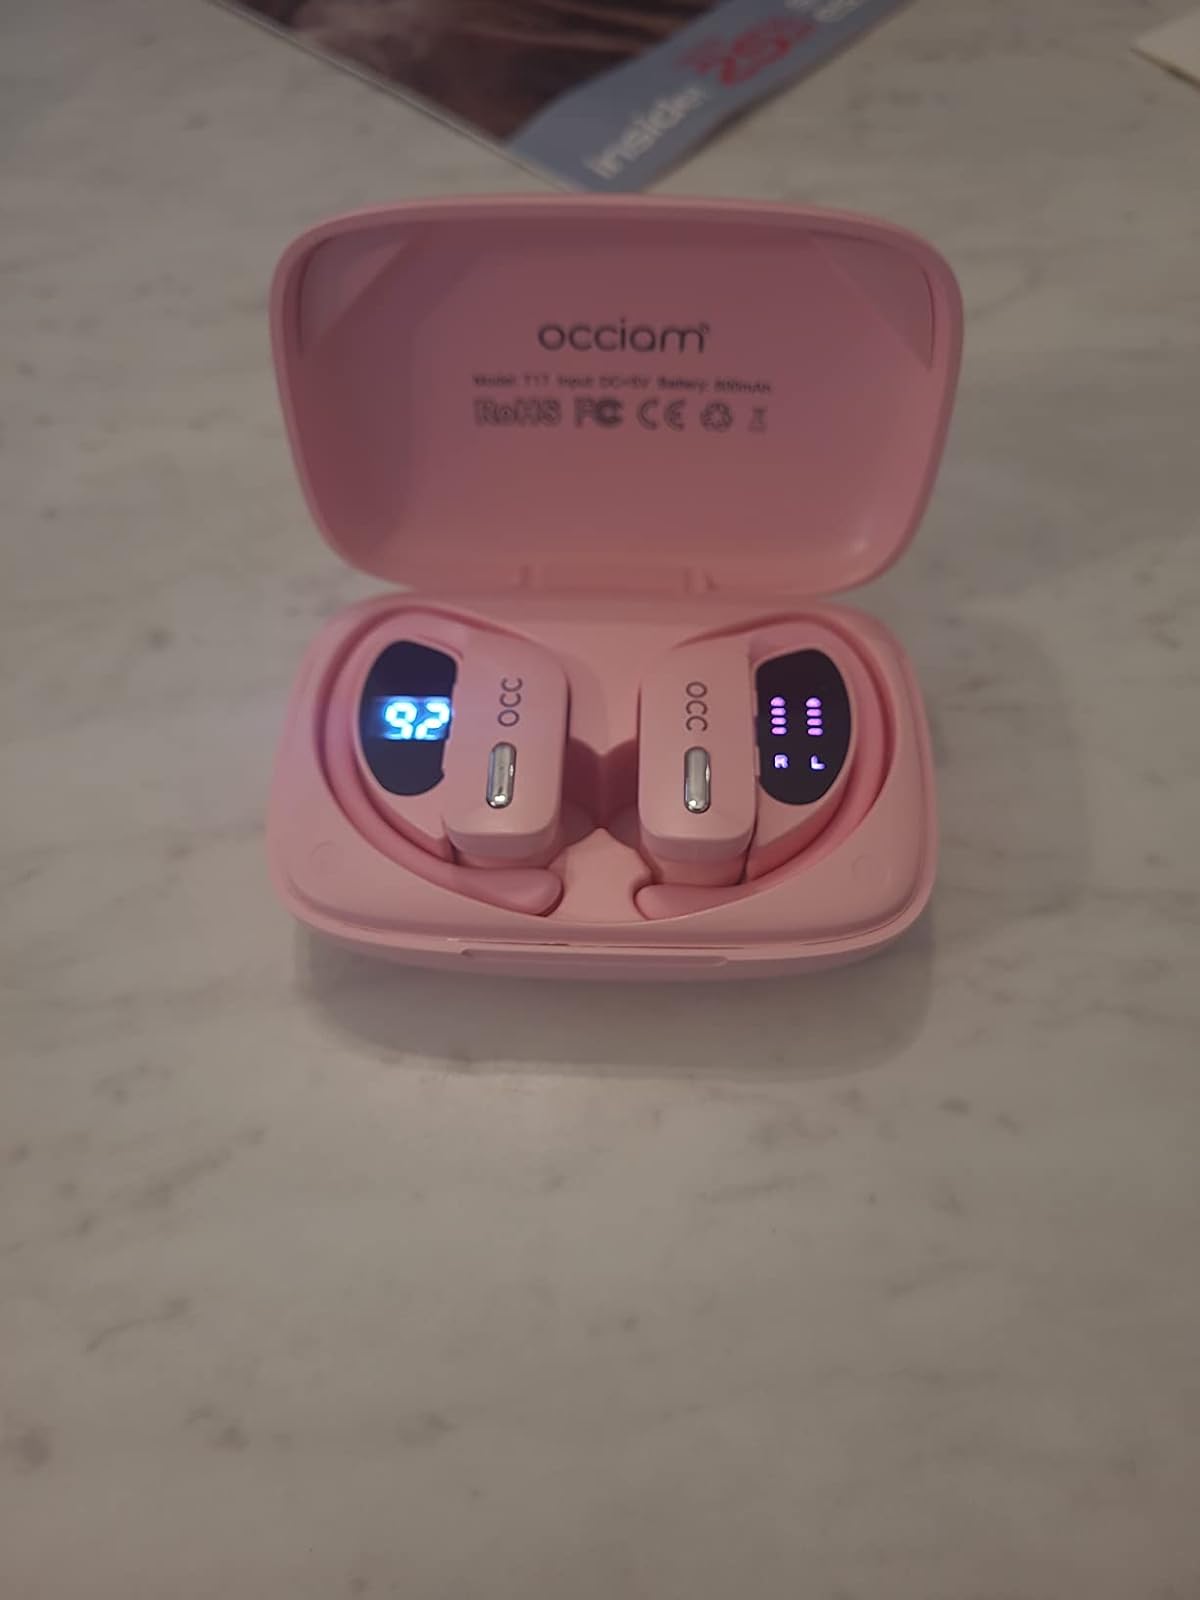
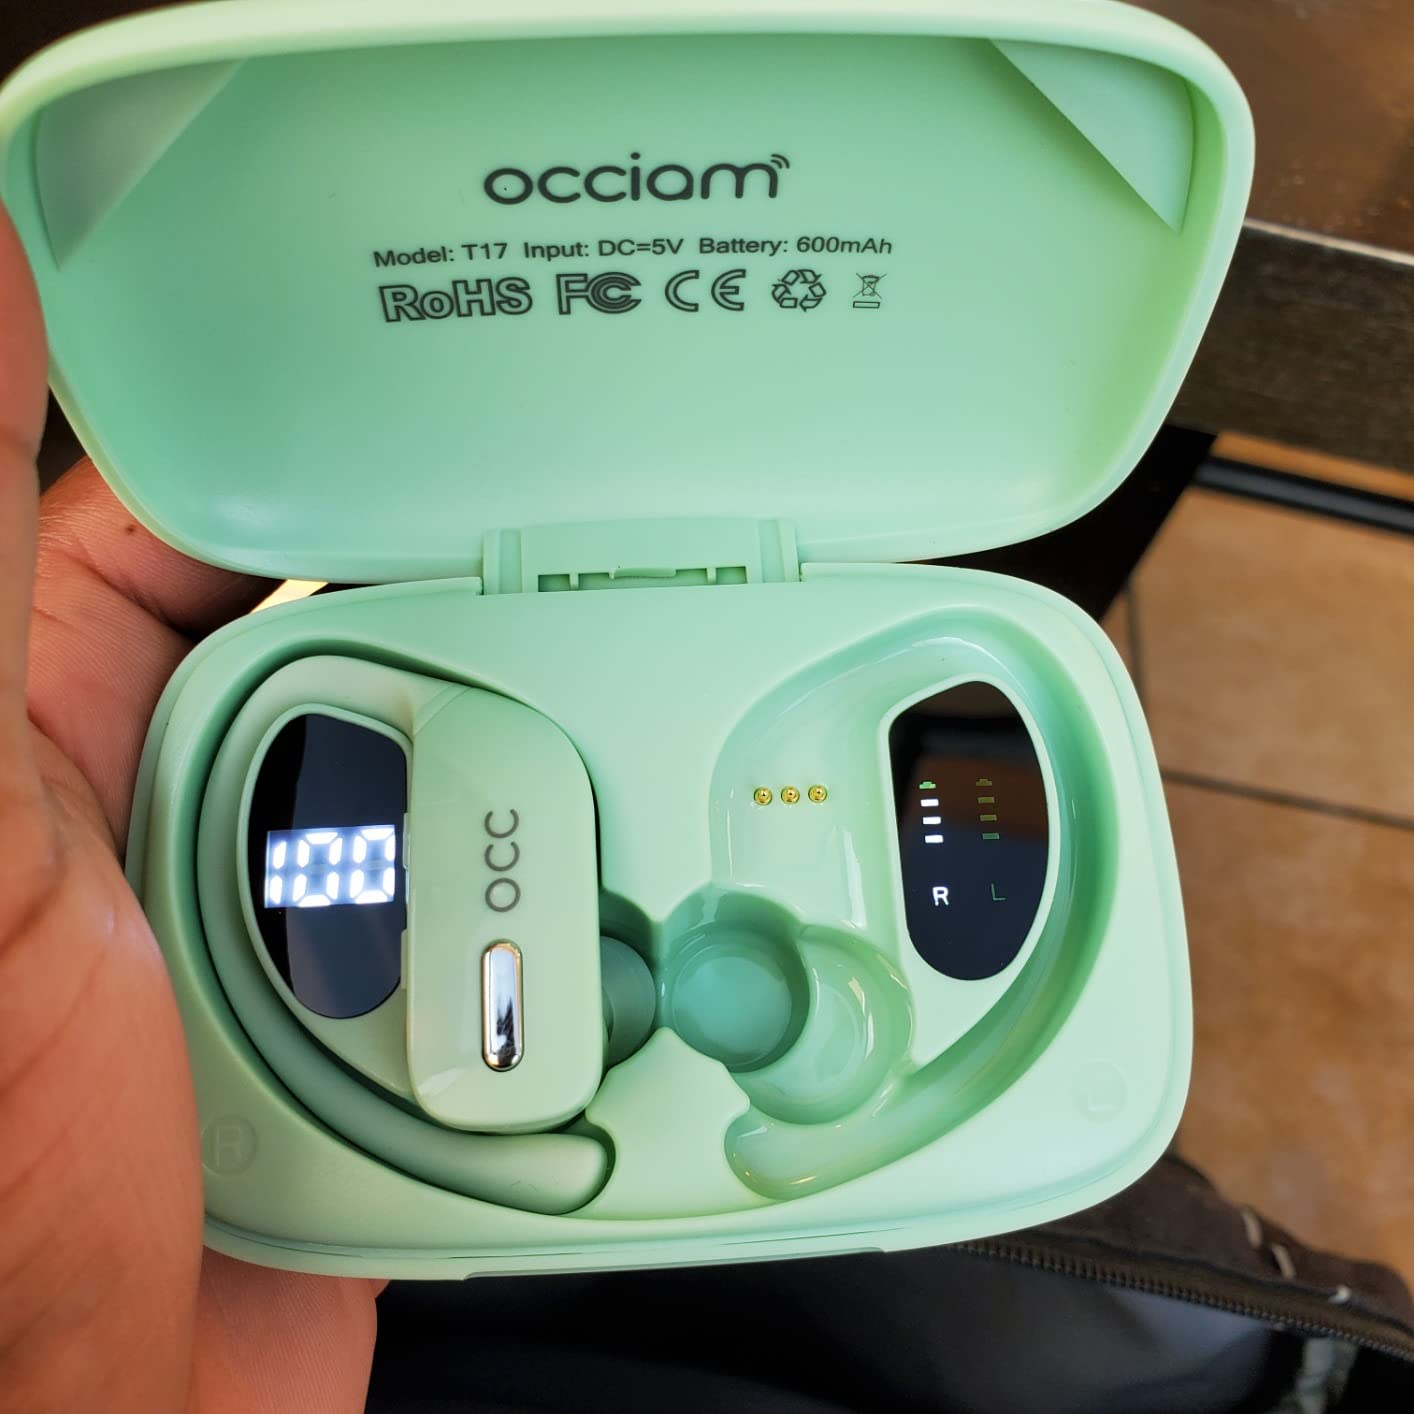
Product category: earbuds
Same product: no